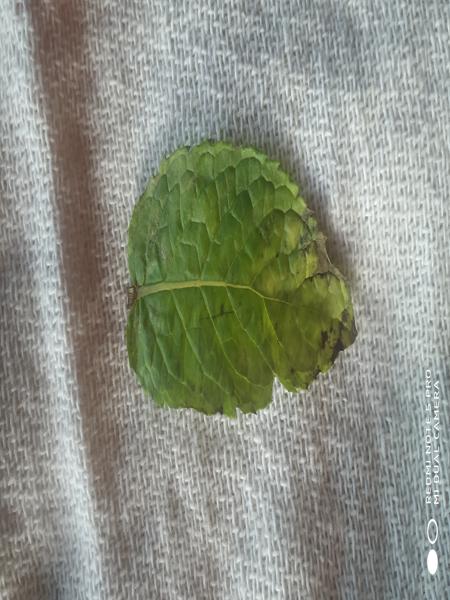
Plant: Mint